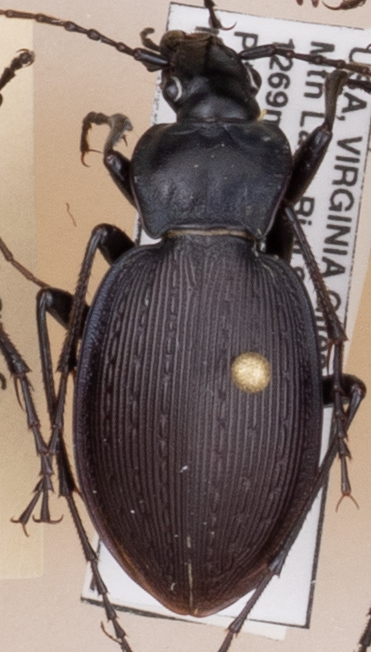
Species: Carabus goryi
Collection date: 2018-08-14
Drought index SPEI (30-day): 1.962
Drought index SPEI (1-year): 0.47
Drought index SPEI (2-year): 0.694